Mark W. Clark

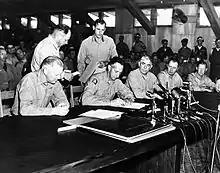
Clark signing the Korean Armistice Agreement on 27 July 1953.

Early on the morning of 28 January 1944, a PT boat carrying Clark to the Anzio beachhead, six days after the Anzio landings, was mistakenly fired on by U.S. naval vessels. Several sailors were killed and wounded around him. Next month, during the air raid he ordered on Monte Cassino abbey, 16 bombs were mistakenly dropped at the Fifth Army headquarters compound then 17 miles (27 km) away from there, exploding yards from his trailer while he was at his desk inside. A few months later, on 10 June, he again narrowly escaped death when, while flying over Civitavecchia in a Stinson L-5, his pilot, Maj. John T. Walker, failed to see the cable of a barrage balloon, which embedded itself into one of the wings, forcing the plane into a rapid downward spiral around the cable. The plane broke free after the third time around, leaving the outer section of the wing behind. Miraculously, Walker managed to crash-land in an open meadow and the two men escaped uninjured. "I never had a worse experience" wrote Clark to his wife.